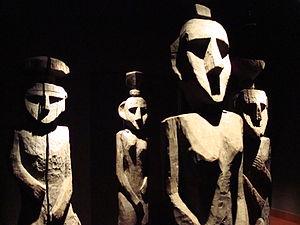
Le musée chilien d'art précolombien est un musée situé à Santiago, au Chili, et consacré aux arts précolombiens et aux arts mapuches et aymaras. Il a été ouvert en décembre 1981.